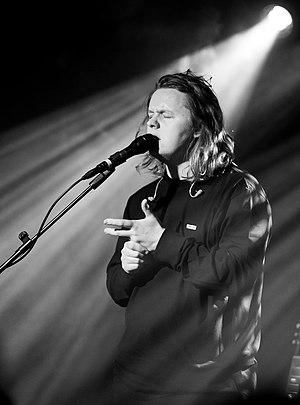
Lewis Capaldi est un chanteur et musicien écossais, auteur-compositeur-interprète. Il a remporté plusieurs succès musicaux en 2018, et en 2019, il s'est classé premier des charts britanniques, puis des charts américains, avec son single Someone You Loved qui a été écouté plus d'un milliard de fois sur Spotify à ce jour.